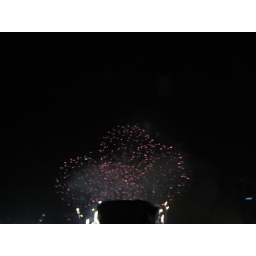
The black tower below bears an uncanny resemblance of a nuclear power station's chimneys!